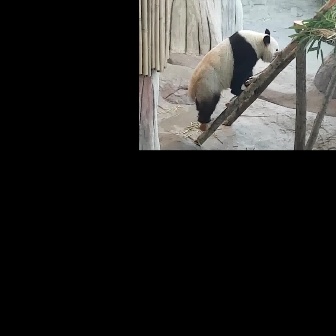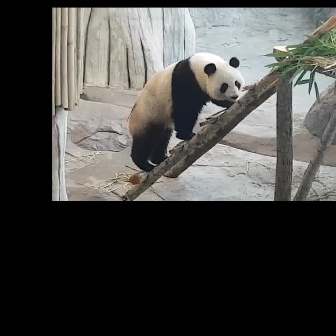
  Please identify the target specified by the bounding box [187,27,283,123] in the first image and locate it in the second image. Return the coordinates in [x_min,y_min,x_max,y_max] format.
Answer: [125,51,245,171]